John Lerew

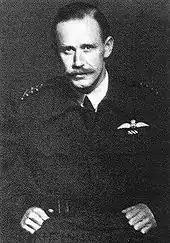
Lerew c. 1945–46

Dubious about the prospects for advancement in the post-war military, Lerew applied for a role in the recently established Provisional International Civil Aviation Organization (PICAO) in March 1946, while still Director of Flying Safety in the RAAF. He had just been appointed Air Officer Commanding North-Western Area in Darwin on 7 October 1946 when PICAO offered him the position of Technical Officer, which he accepted. He left the RAAF on 8 November 1946, emigrating to Montreal, Canada, to take up his new employment with PICAO, which became ICAO in 1947. Appointed Chief of Aerodromes, Air Routes and Ground Aids Section in January 1951, he conducted assessments of airfields throughout the world, and led the team that recommended Hellinikon be developed as Athens' international airport. Lerew received credit for several of ICAO's accomplishments over the next decade, including administrative reforms within the organisation and finalising a standard runway approach lighting system in 1953 following five years of disagreement among members. A colleague remembered him as having "that very fortunate duality of personality, being serious, efficient and knowledgeable in his official capacity, with an equally inherent twin ability to really liven things up off-duty".